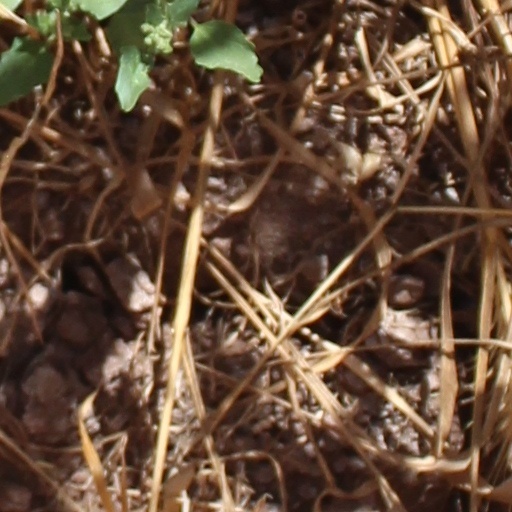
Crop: wheat